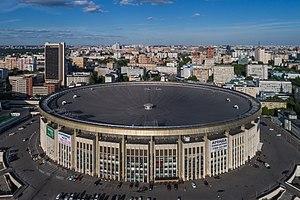
Mikhaïl Vassilievitch Possokhine en russe : Михаи́л Васи́льевич Посо́хин, né le 13 décembre 1910 à Tomsk et mort le 22 janvier 1989 à Moscou est un architecte soviétique, membre de l'Académie des Beaux-Arts d'URSS, l'un des grands concepteurs de l'architecture stalinienne notamment à Moscou. Il était également député du 6ᵉ, 7ᵉ et 8ᵉ Soviet suprême de l'Union soviétique.